Free and Open Indo-Pacific

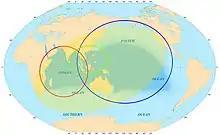
Indo-Pacific. The green circle covers ASEAN.

Free and Open Indo-Pacific (FOIP) is an umbrella term that encompasses Indo-Pacific-specific strategies of countries with similar interests in the region. The concept, with its origins in Weimar German geopolitics, has been revived since 2006 through Japanese initiatives and American cooperation.